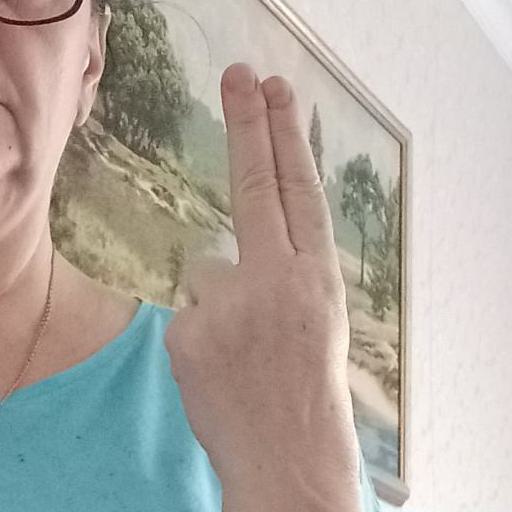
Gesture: two_up_inverted